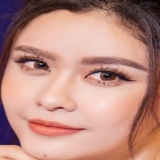
ca sĩ Trương Quỳnh Anh